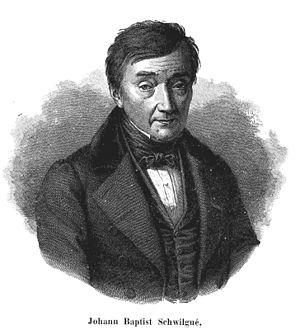
Jean-Baptiste Schwilgué est l'auteur de la troisième horloge astronomique de la cathédrale de Strasbourg, construite entre 1838 et 1843. Un des lycées de Sélestat porte son nom.